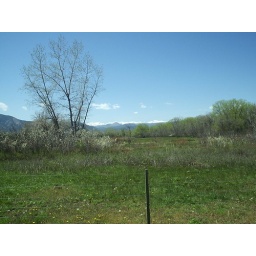
View from one of the bike trails near my house in boulder